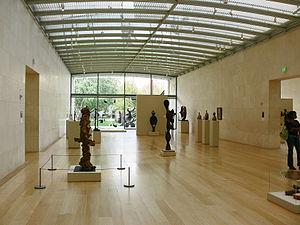
Le Nasher Sculpture Center est un musée situé dans le quartier des arts de Downtown à Dallas, Texas.